Bad Suns

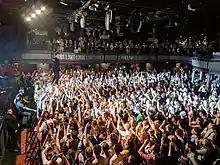
Bad Suns Mystic Truth Tour at House of Blues Boston on April 20, 2019

On September 28, 2020, Bad Suns released the first single from their forthcoming fourth album, "Baby Blue Shades". The single was produced by Eric Palmquist, who worked with the band on their first two albums, "Language & Perspective" and "Disappear Here".